French Imperial Army (1804–1815)

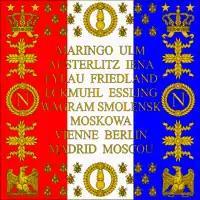
Banner of the 1st Regiment of "Grenadier a Pied", showing the regiment's battle honours. Note: all regiments of the guard had the same battle honours.

While Napoleon is best known as a master strategist and charismatic presence on the battlefield, he was also a tactical innovator. He combined classic formations and tactics that had been used for thousands of years with more recent ones, such as Frederick the Great's "Oblique Order" (best illustrated at the Battle of Leuthen) and the "mob tactics" of the early "Levée en masse" armies of the Revolution. Napoleonic tactics and formations were highly fluid and flexible. In contrast, many of the "Grande Armée"'s opponents were still wedded to a rigid system of "Linear" (or Line) tactics and formations, in which masses of infantry would simply line up and exchange volleys of fire, in an attempt to either blow the enemy from the field or outflank them. Due to the vulnerabilities of the line formations to flanking attacks, it was considered the highest form of military manoeuvre to outflank one's adversary. Armies would often retreat or even surrender if this was accomplished. Consequently, commanders who adhered to this system would place a great emphasis on flank security, often at the expense of a strong centre or reserve. Napoleon would frequently take full advantage of this linear mentality by feigning flank attacks or offering the enemy his own flank as "bait" (best illustrated at the Battle of Austerlitz and also later at Lützen), then throw his main effort against their centre, split their lines, and roll up their flanks. He always kept a strong reserve as well, mainly in the form of his Imperial Guard, which could deliver a "knockout blow" if the battle was going well or turn the tide if it was not.